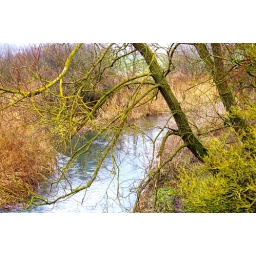
Kellaways, Wilts, 4.1.2011From the bridge over the River Avon, north of the road